Slavery at American colleges and universities

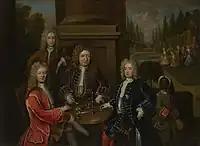
Elihu Yale and family with enslaved child

The University of Pennsylvania's founders, benefactors, trustees, and faculty included slave owners or those profiting from the institution. Among these were the university's founder and first president, Benjamin Franklin, who earlier in life ran advertisements for the sale of enslaved people in his newspaper, the "Pennsylvania Gazette" and held seven slaves working in his business and household. His views evolved over time and he was a founder of the first anti-slavery society in America and sought to link emancipation to the Revolution.